Question: Please indicate a possible affordance area of the badminton racket that can be used for holding
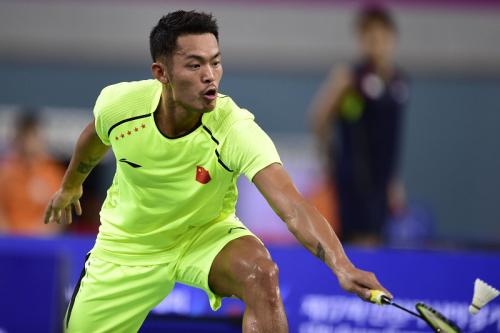
Answer: [353.5, 289, 433.5, 323]